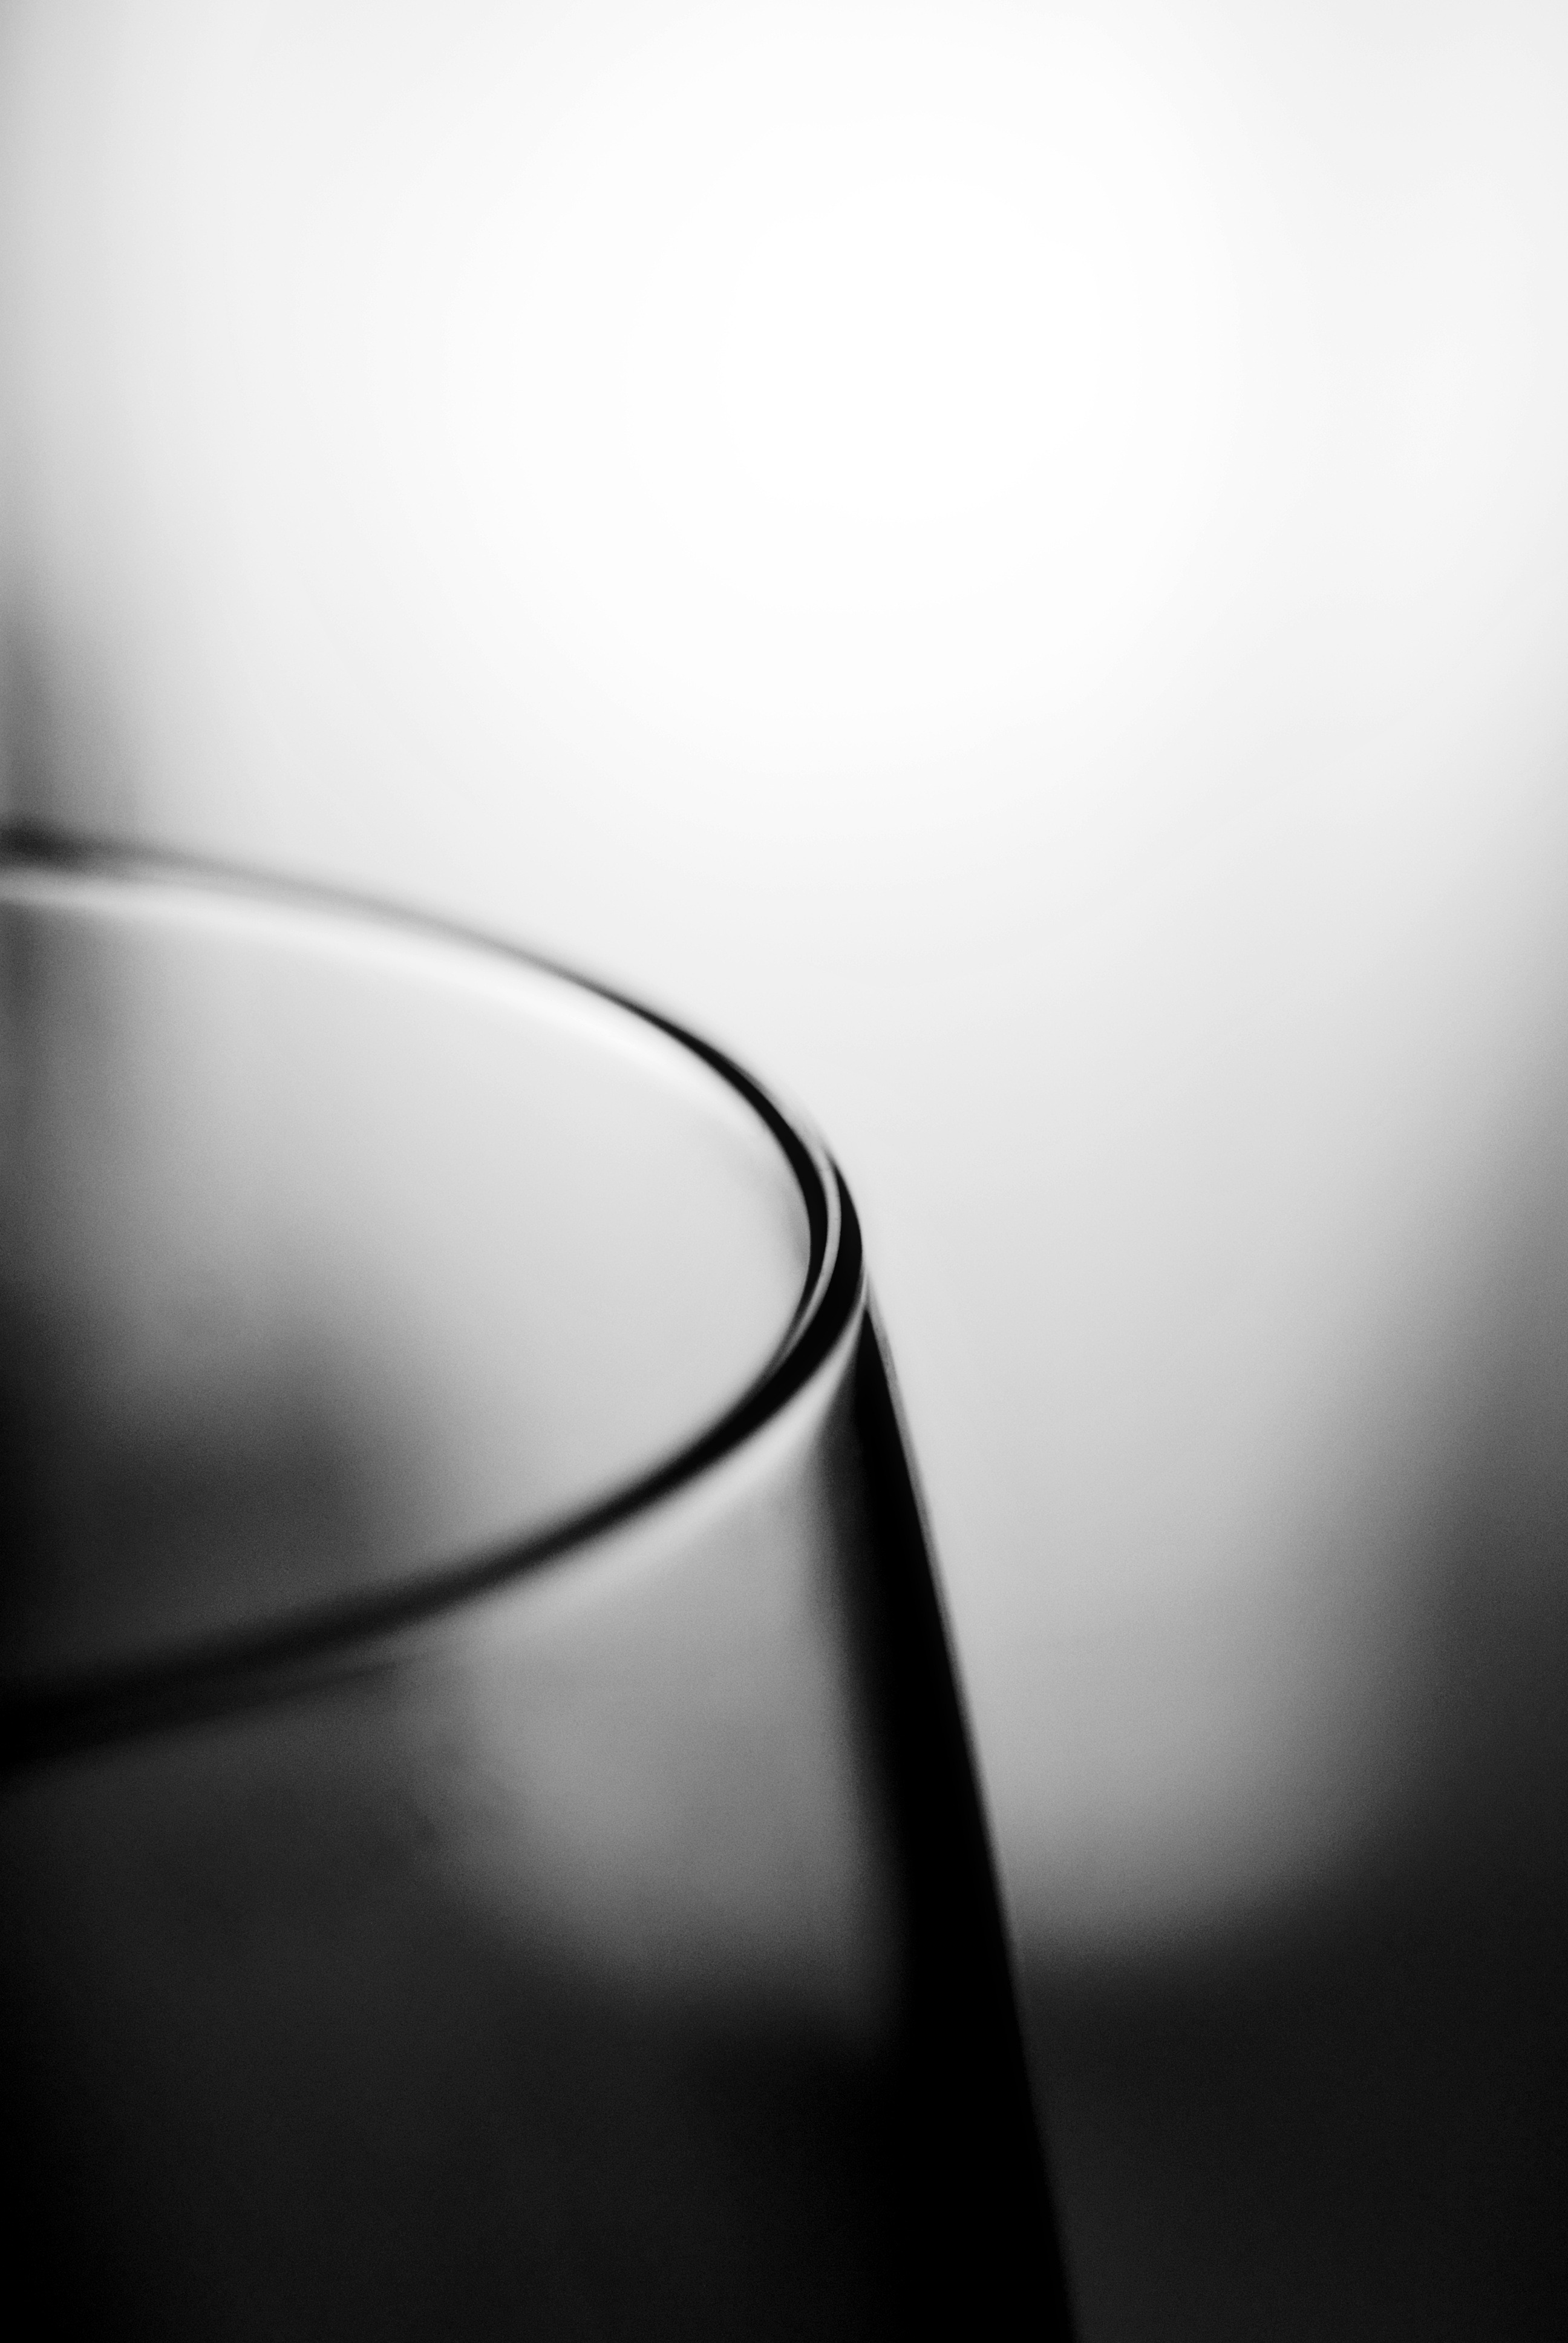
hand, light, black and white, white, photography, glass, line, black, monochrome, circle, close up, edge, curves, glasses, minimalism, detail, shape, macro photography, black and white photography, monochrome photography